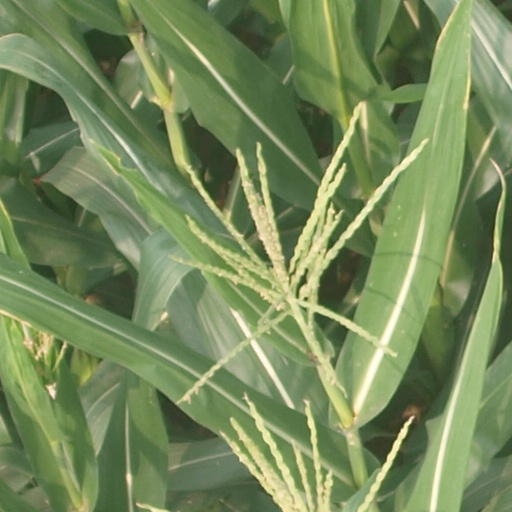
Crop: maize; corn